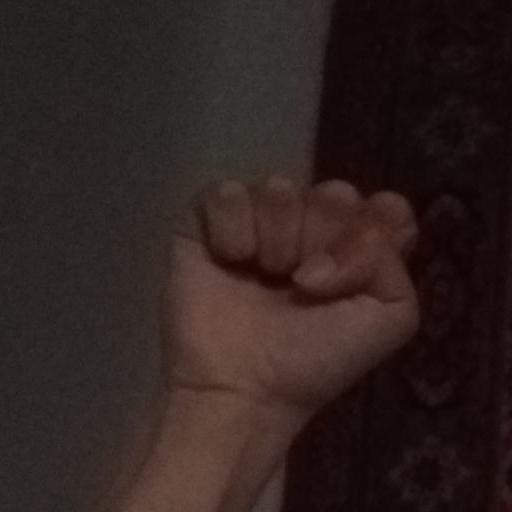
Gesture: fist